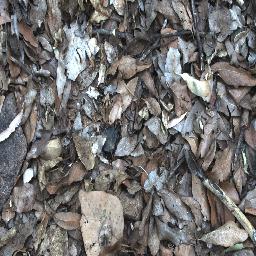
Label: negative